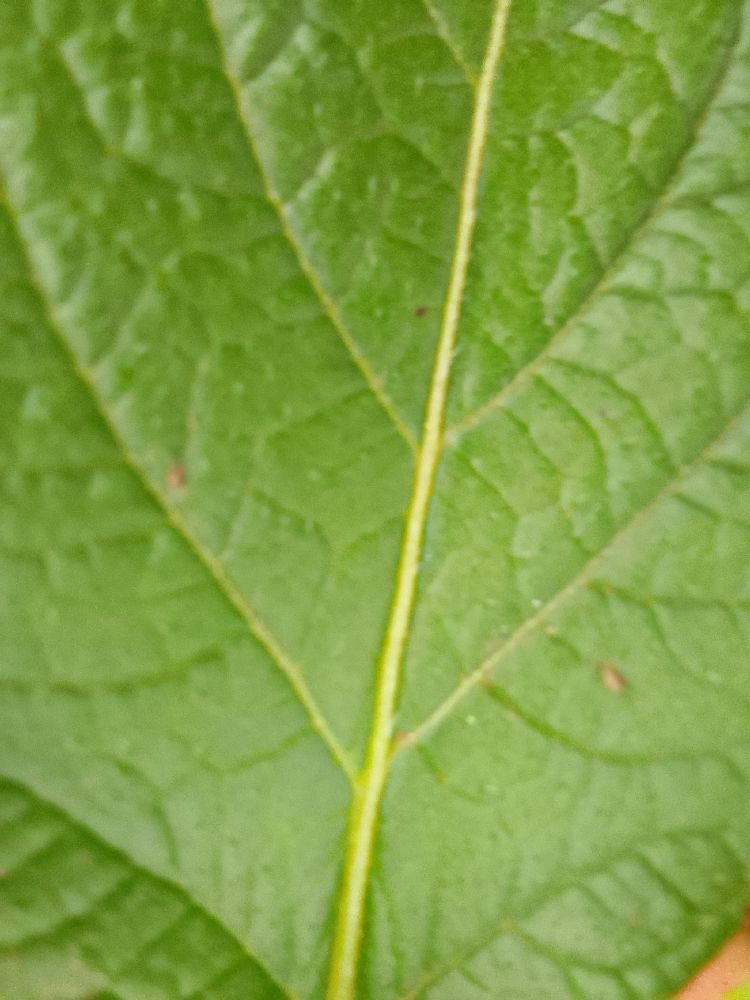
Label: Healthy